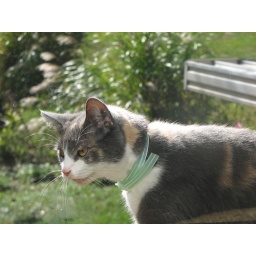
cat in a window